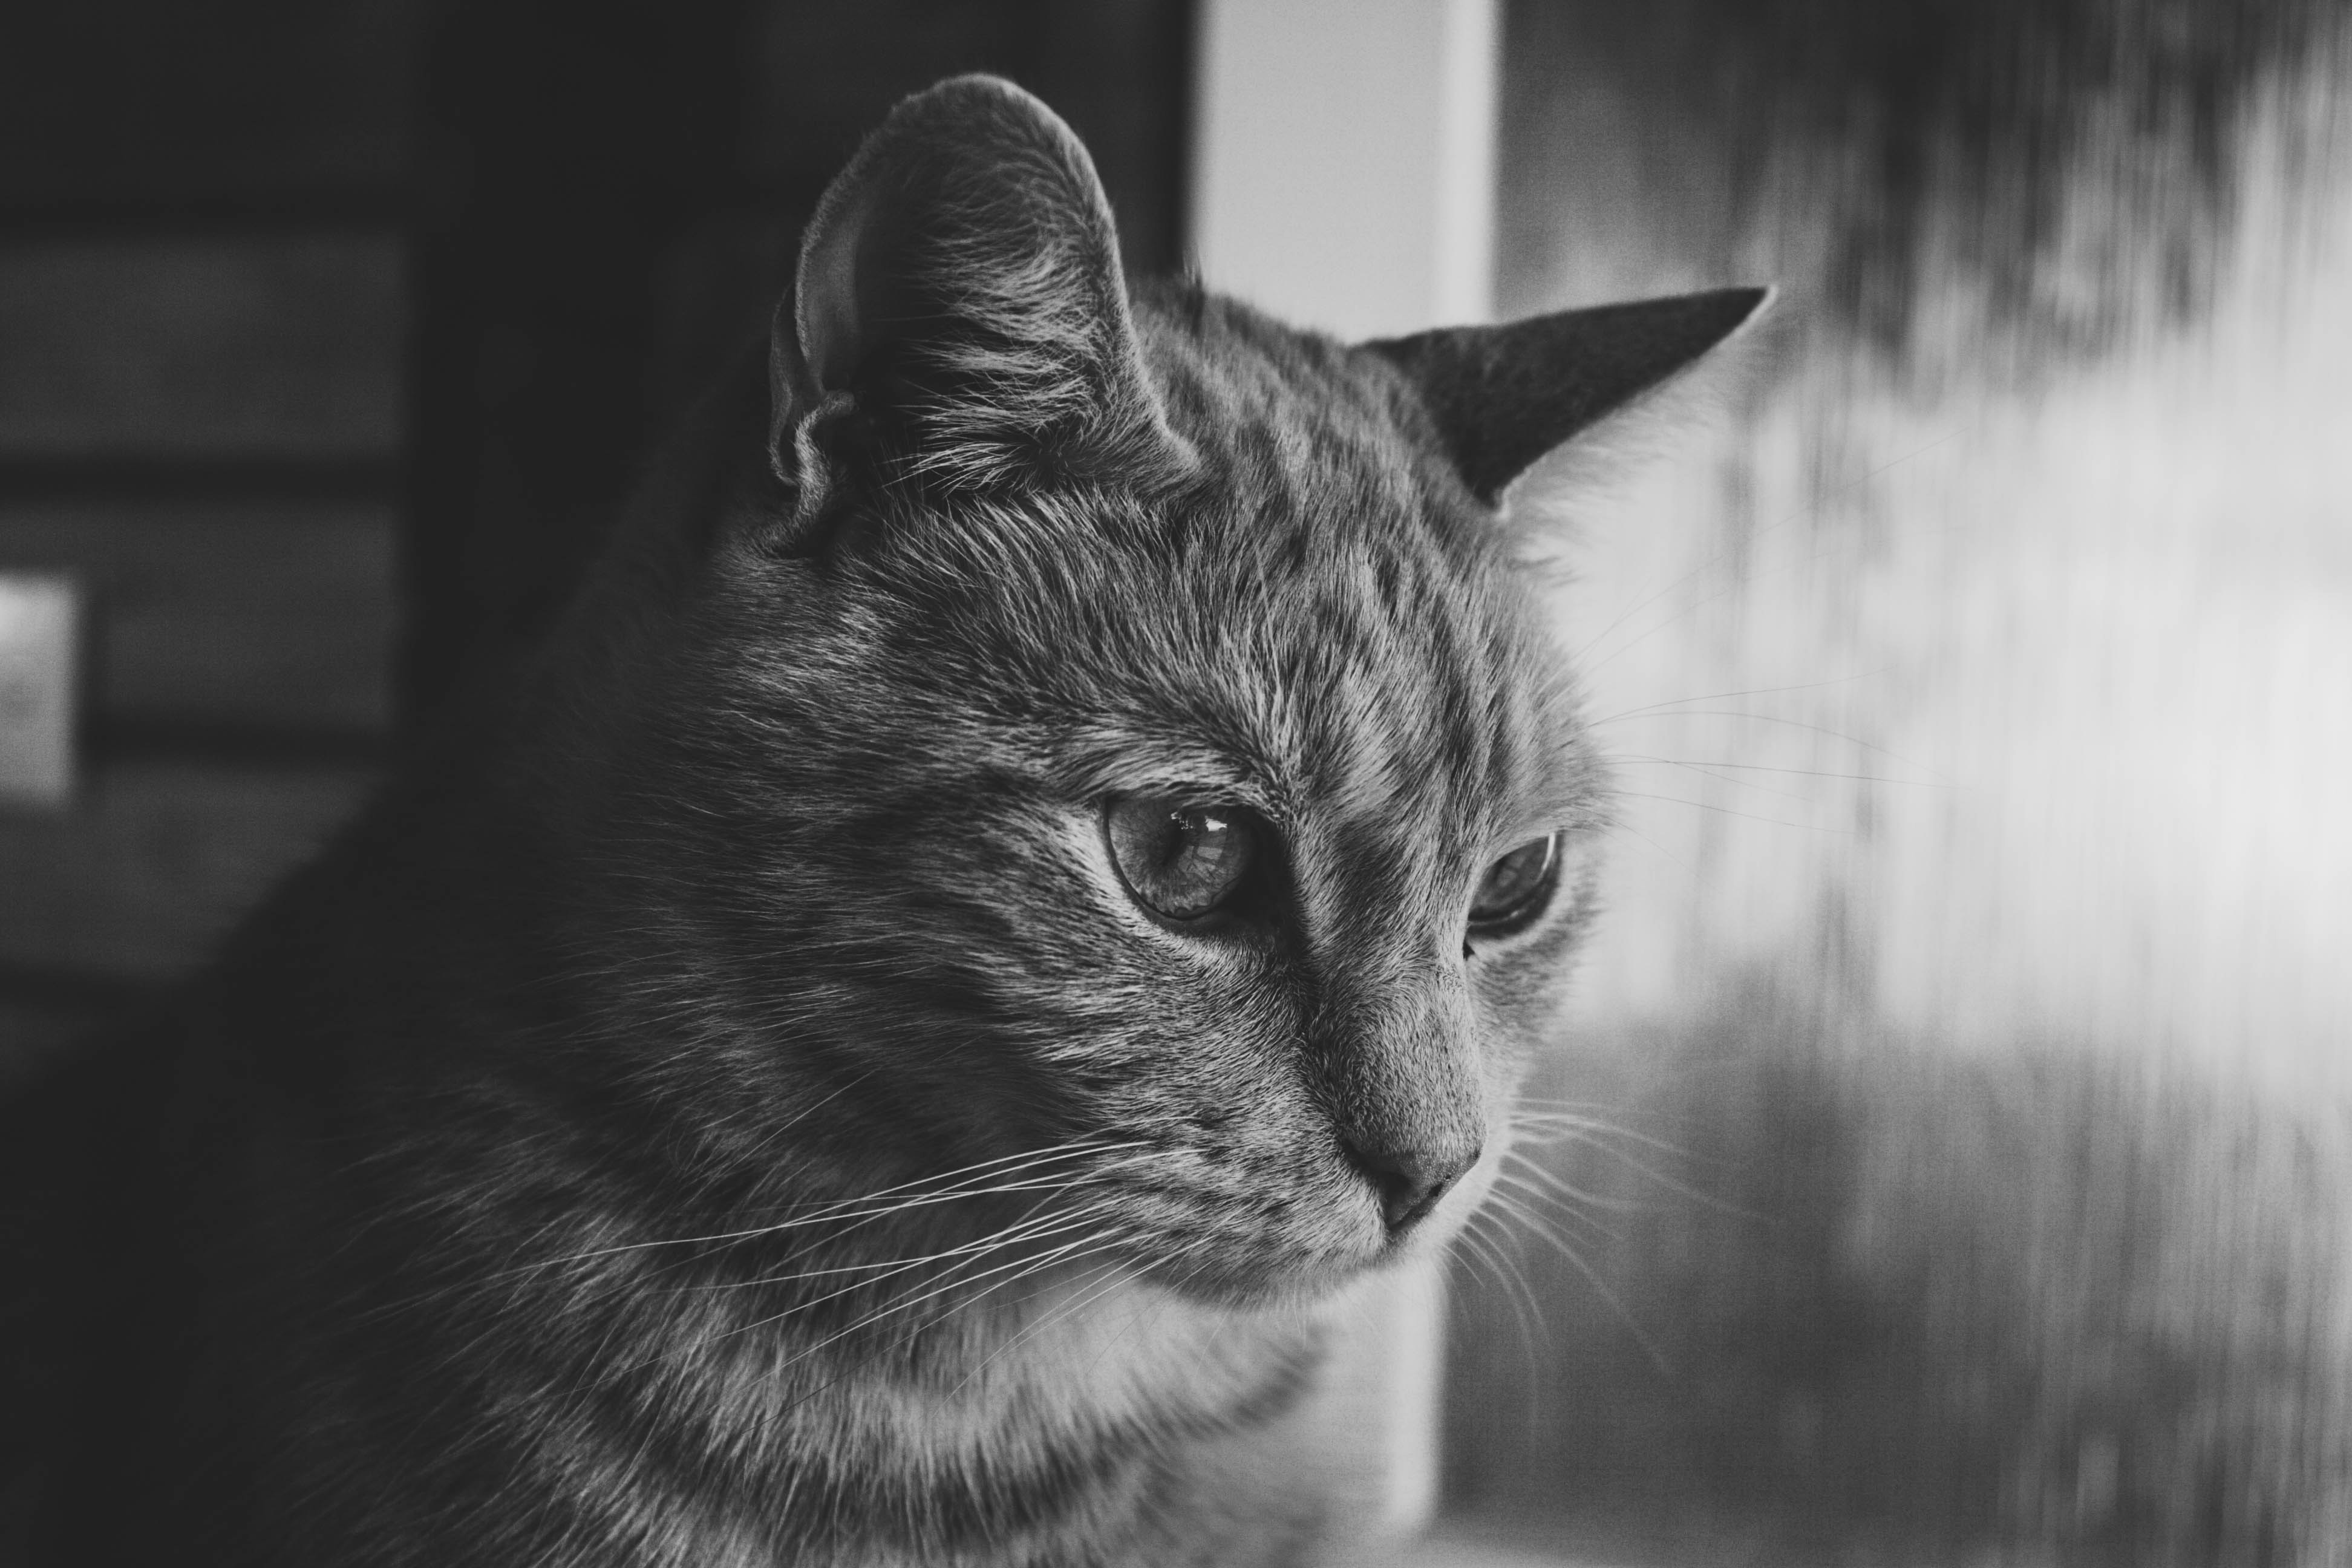
cat, whiskers, black, small to medium sized cats, black and white, white, felidae, domestic short haired cat, monochrome, snout, eye, monochrome photography, tabby cat, nose, snapshot, asian, carnivore, organ, european shorthair, close up, ear, fur, photography, style, window, Ojos azules